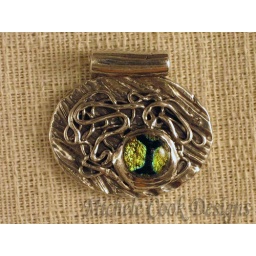
Made with PMC silver with free form design and dichro glass set in PMC bezel.